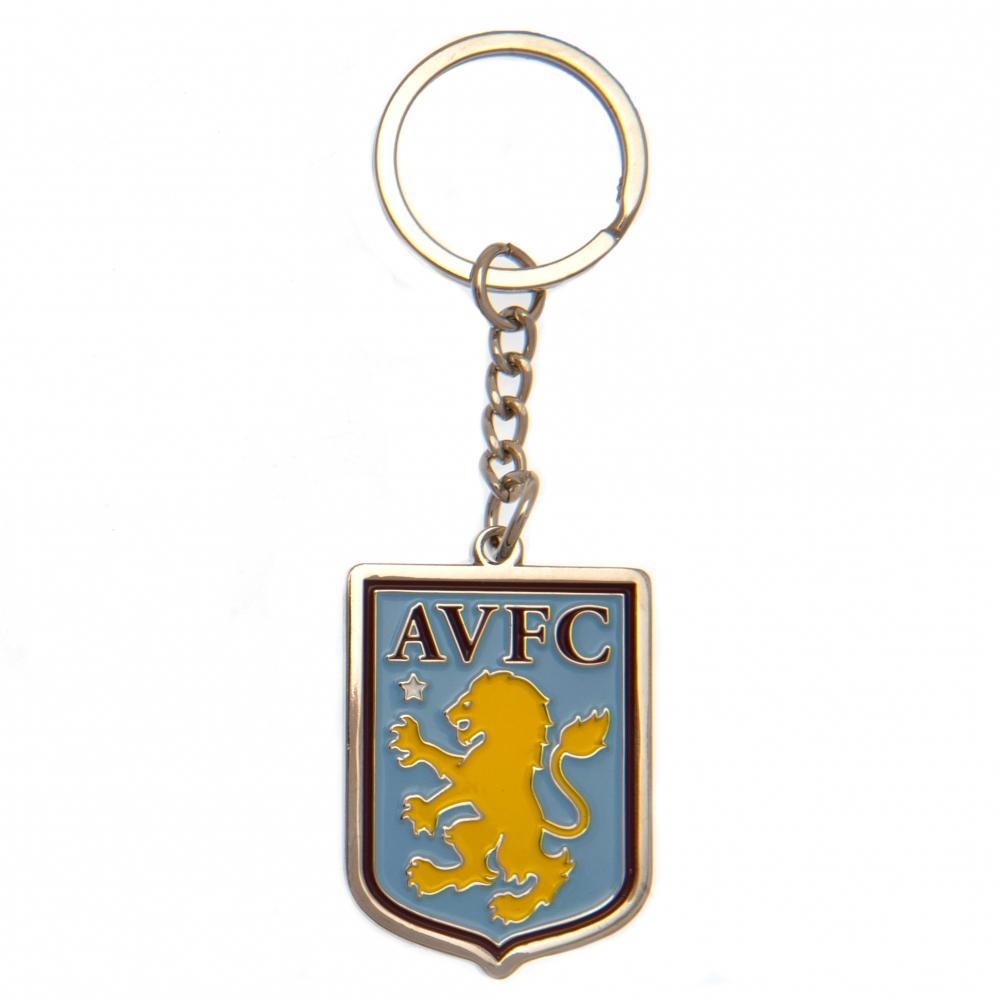
Aston Villa Keyring
Metal crest shaped keyring with chain and split ring. Die stamped design with full colour enamel infill. Metal alloy with silver style finish. Approx 45mm x 33mm. On a header card. From our collection of Aston Villa gifts.
Brand: Aston Villa FC
Category: Arts & Entertainment > Hobbies & Creative Arts > Collectibles > Sports Collectibles > Sports Fan Accessories > Keychains